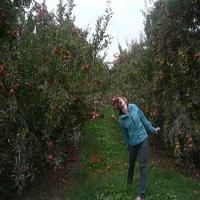
Weather: cloudy or overcast